Oak Ridge Apartments

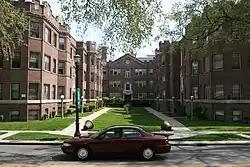
Oak Ridge Apartments in 2012

Oak Ridge Apartments is a historic apartment building at 1615-1625 Ridge Avenue in Evanston, Illinois. The three-story brick building was built in 1914. Architect Andrew Sandegren, who also designed several Chicago apartment buildings, designed the building in the Tudor Revival style; Sandegren would go on to live in the building. The building features projecting entrance bays, an open central courtyard, and a crenellated roofline with projecting gables. Each apartment included amenities meant to cater to upper-class residents, such as servants' quarters, sunrooms, and brick fireplaces.